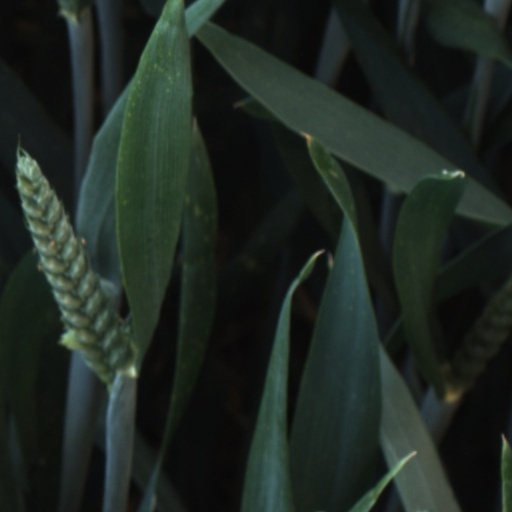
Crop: wheat